Bingham plastic

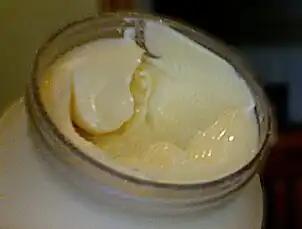
Mayonnaise is a Bingham plastic. The surface has ridges and peaks because Bingham plastics mimic solids under low shear stresses.

In materials science, a Bingham plastic is a viscoplastic material that behaves as a rigid body at low stresses but flows as a viscous fluid at high stress. It is named after Eugene C. Bingham who proposed its mathematical form in 1916.